Nigel Burch

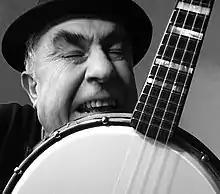
Nigel Burch in 2015.

Nigel Burch (born 25 January 1954) is an East London-based songwriter, musician, poet, and graphic artist now based in the London Borough of Hackney.